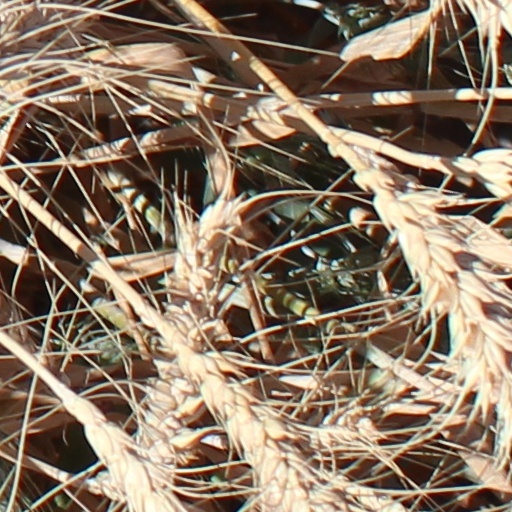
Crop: wheat